Mary Magdalene de' Pazzi

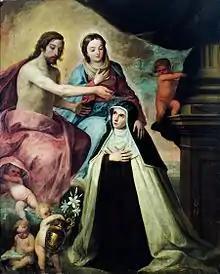
"Vision of Saint Mary Magdalene de' Pazzi" by Pedro de Moya (ca. 1640)

Death seemed near, so her superiors let her make her profession of religious vows in a private ceremony, while lying on a cot in the chapel. Immediately after, she fell into an ecstasy that lasted about two hours. This was repeated on the following 40 mornings, each time after Communion.